Vincent Berthier de Lioncourt

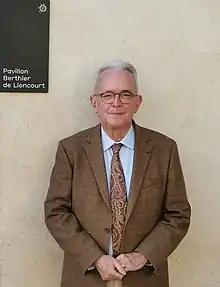
Vincent Berthier de Lioncourt

Vincent Berthier de Lioncourt (born 1947 in Auxerre) is a French musician and, with Philippe Beaussant, co-founder of the Centre de Musique Baroque de Versailles.